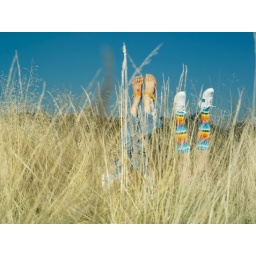
Two girls (6-8) lying in tall grass with feet in the air, low section